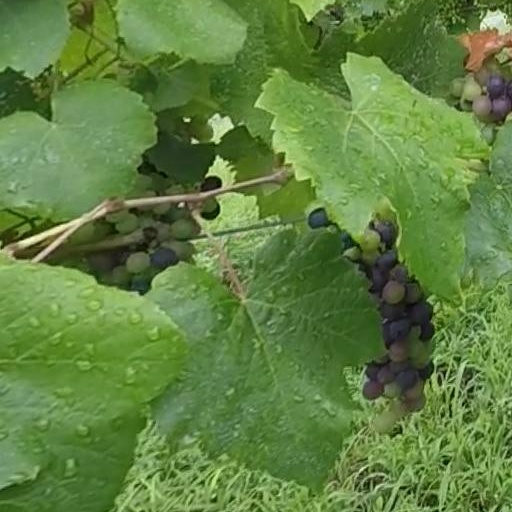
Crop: grape